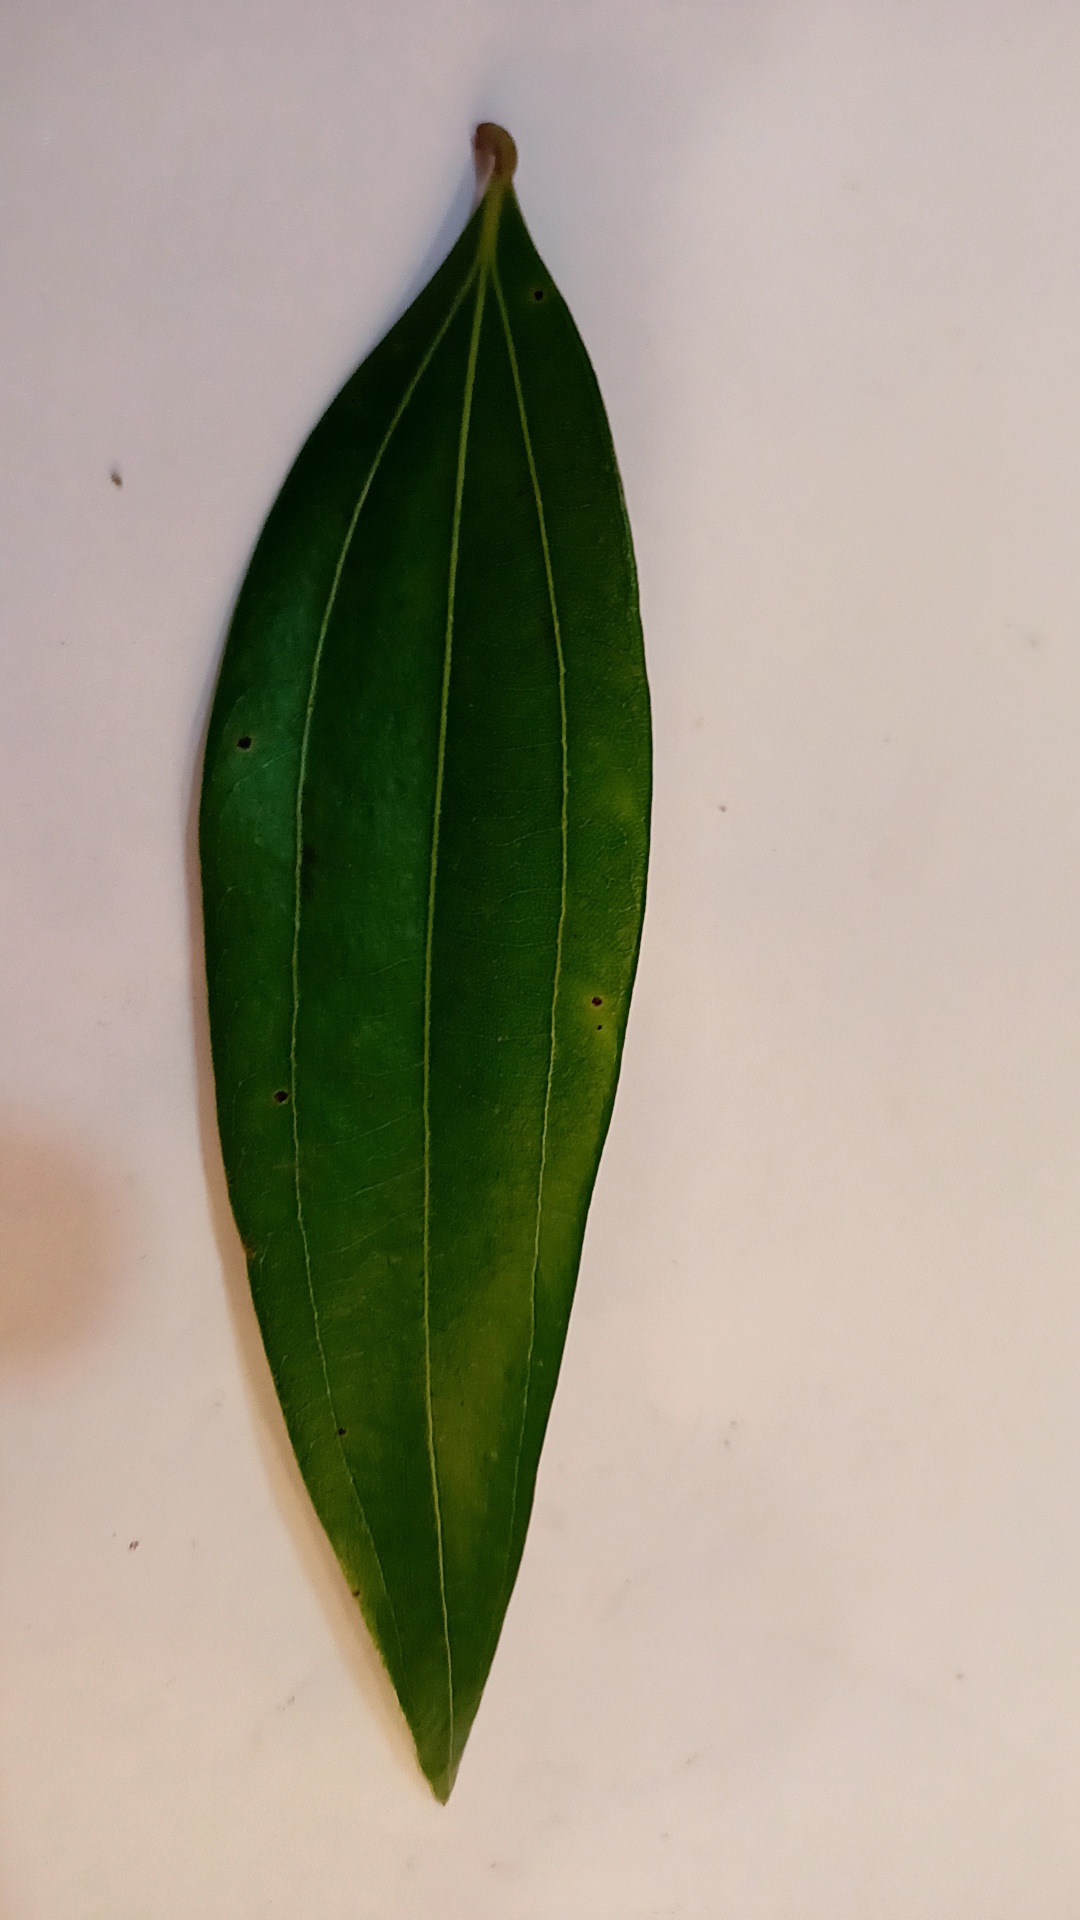
Label: Disease